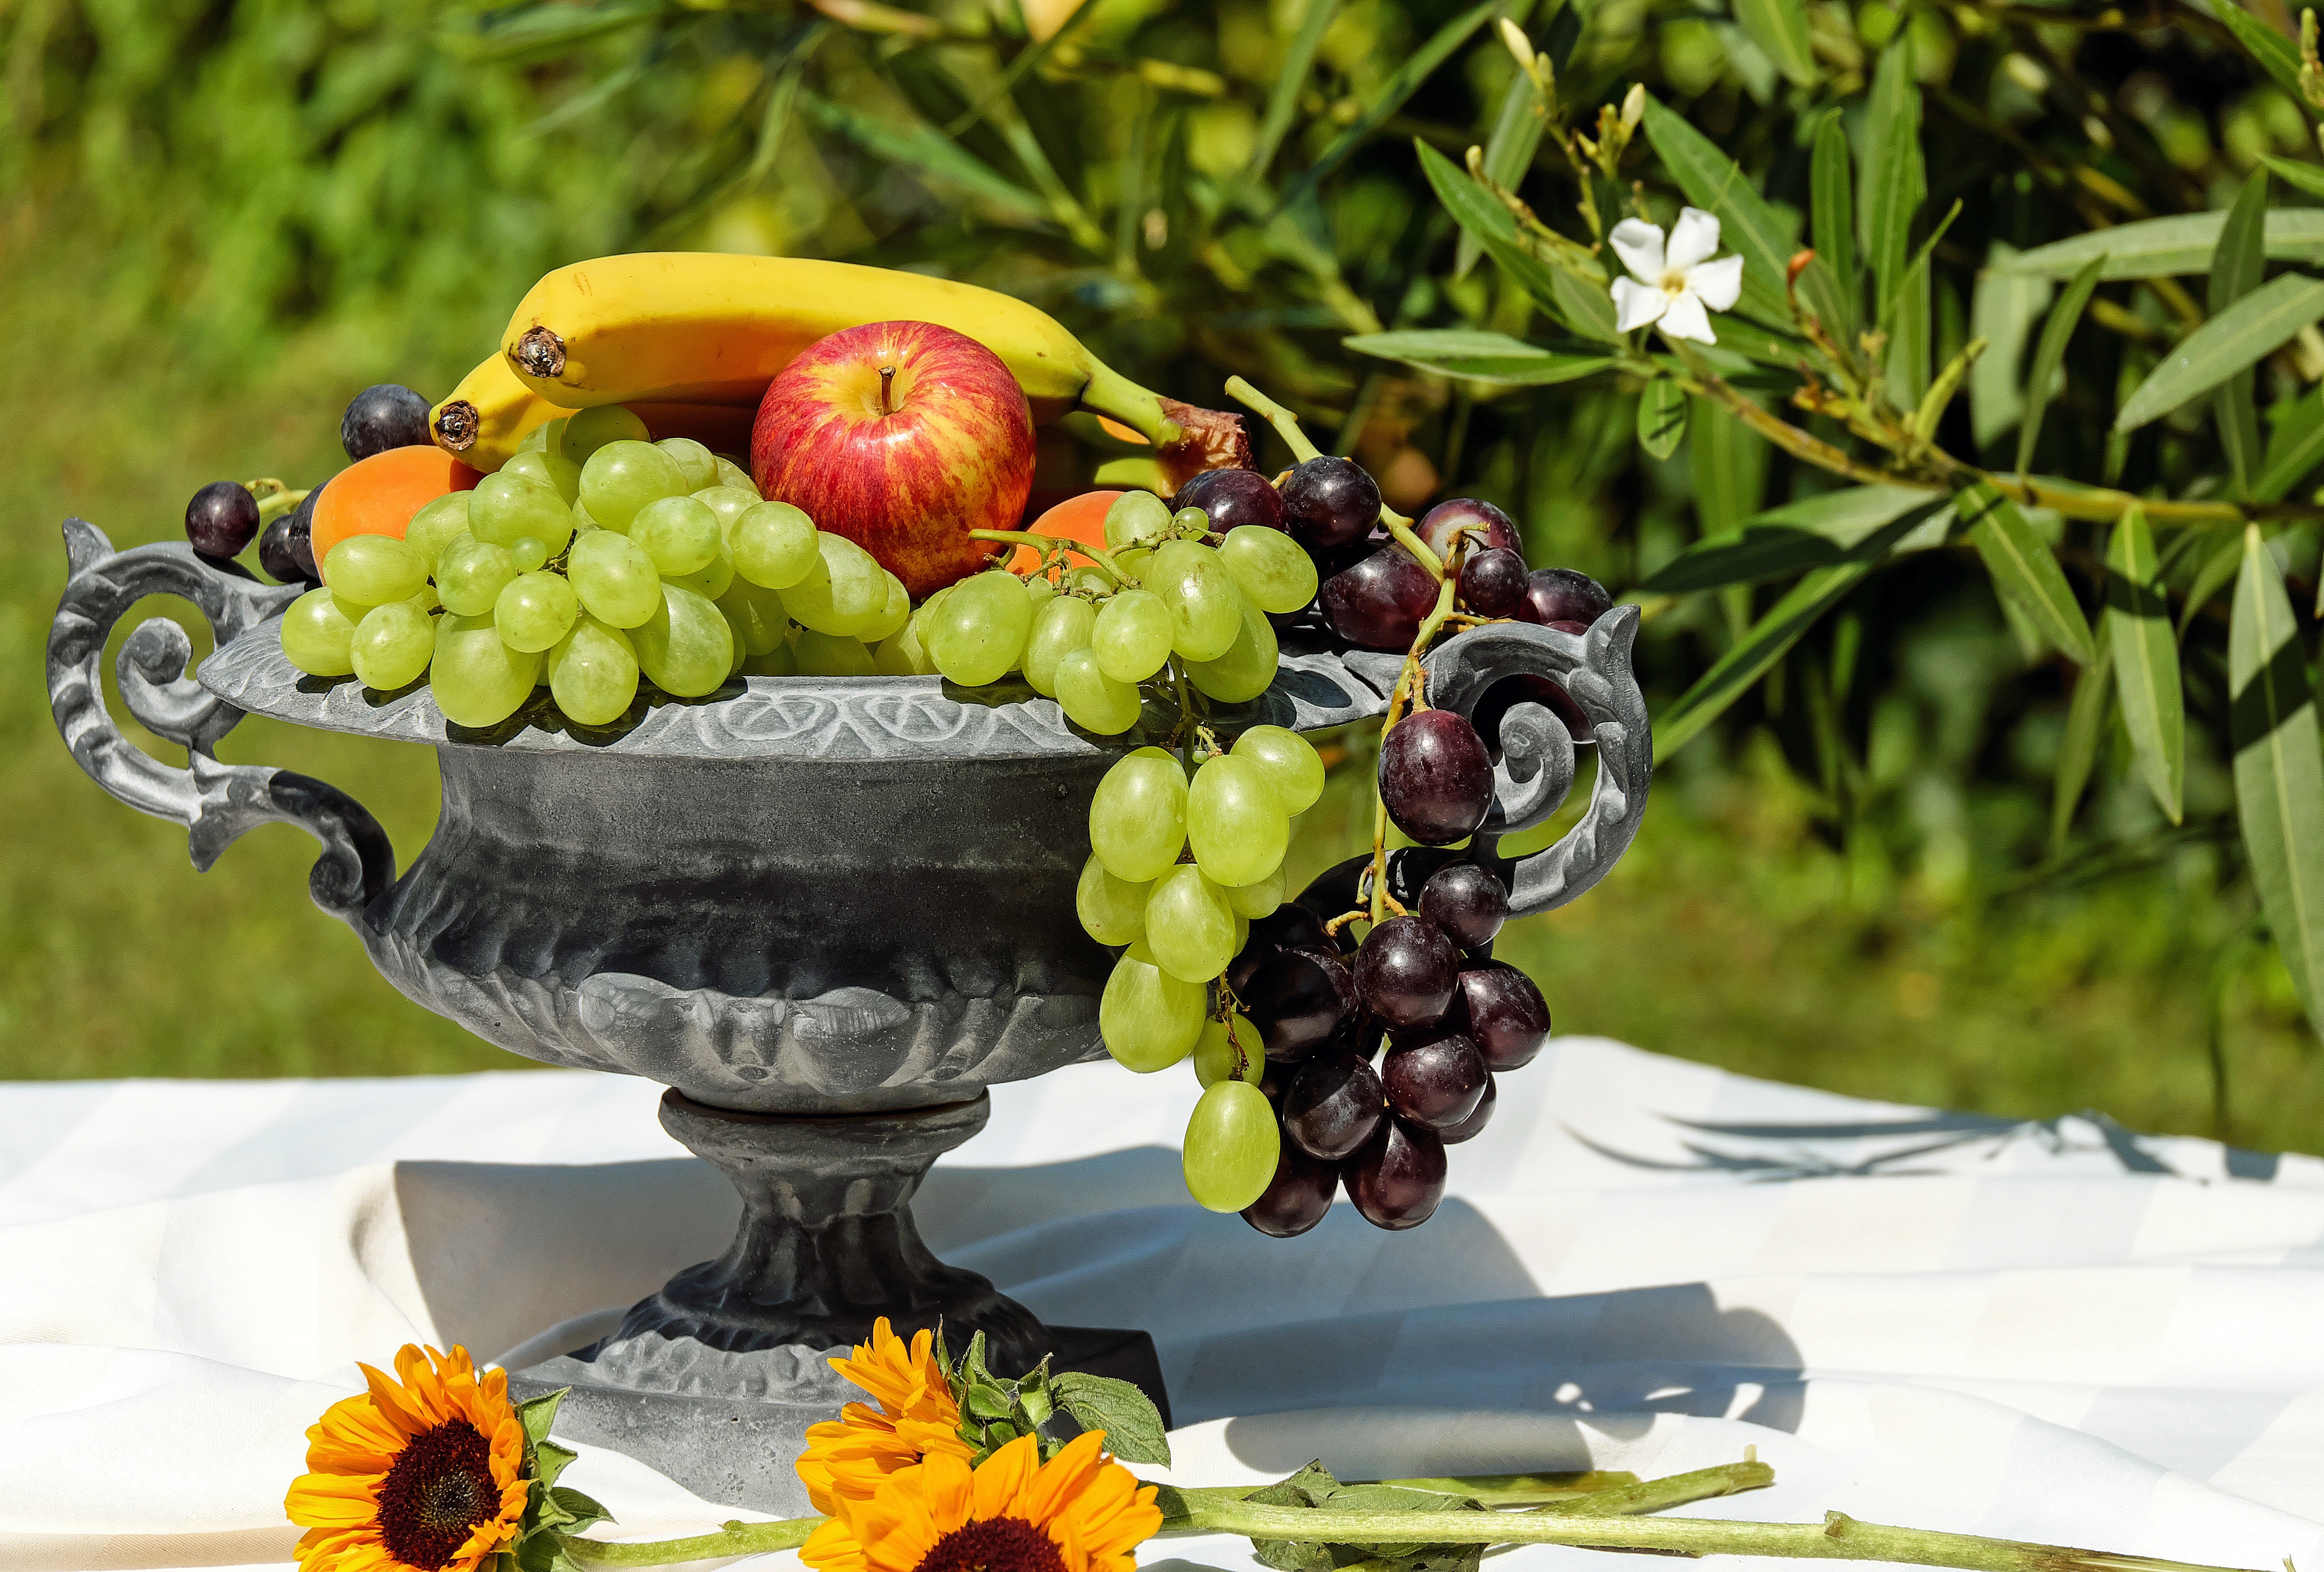
plant, fruit, flower, summer, food, produce, healthy, flora, shell, fruit bowl, fruits, floristry, flowering plant, floral design, land plant, flower arranging